Suriyothai

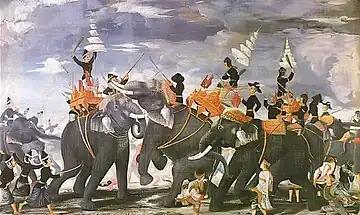
Painting by Prince Narisara Nuvadtivongs, depicting Queen Suriyothai (center) on her elephant putting herself between King Maha Chakkraphat (right) and the Viceroy of Prome (left).

The invasion initially met little resistance, as the Burmese force was too large for the small guard posts on the border. Upon hearing of the Burmese invasion, Maha Chakkraphat mobilized his kingdom, then gathered his forces at Suphanburi, a town just west of Ayutthaya. When Tabinshwehti and his Burmese army arrived at the walled town of Kanchanaburi, they found it deserted. The King of Burma then continued his march eastward, capturing the villages of Ban Thuan, Kaphan Tru and Chorakhe Sam Phan. Tabinshwehti divided his army into three columns, the first commanded by Bayinnaung, the second by the Viceroy of Prome, and the third by Yong, the Governor of Bassein. The Burmese continued their advance and captured the ancient town of Uthong as well as the villages of Don Rakhang and Nong Sarai and closed on Suphanburi. When the Burmese attacked the town, the Siamese defenders could not withstand the onslaught and retreated towards Ayutthaya. Tabinshwehti ordered his army southeast along two canals, and crossed the Chao Phraya River near Phong Phaeng. From here he encamped his army directly north of the Siamese capital of Ayutthaya on a field called the Lumpli Plain.